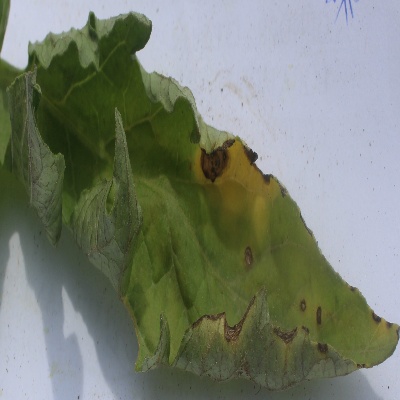
Crop: Tomato
Condition: leaf blight